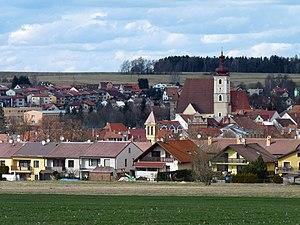
Trhové Sviny est une ville du district de České Budějovice, dans la région de Bohême-du-Sud, en République tchèque. Sa population s'élevait à 5 207 habitants en 2020.